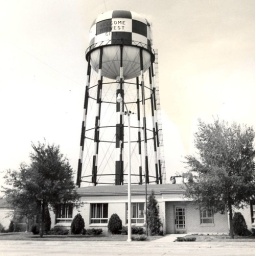
Original water tower in municiple complex 1940s